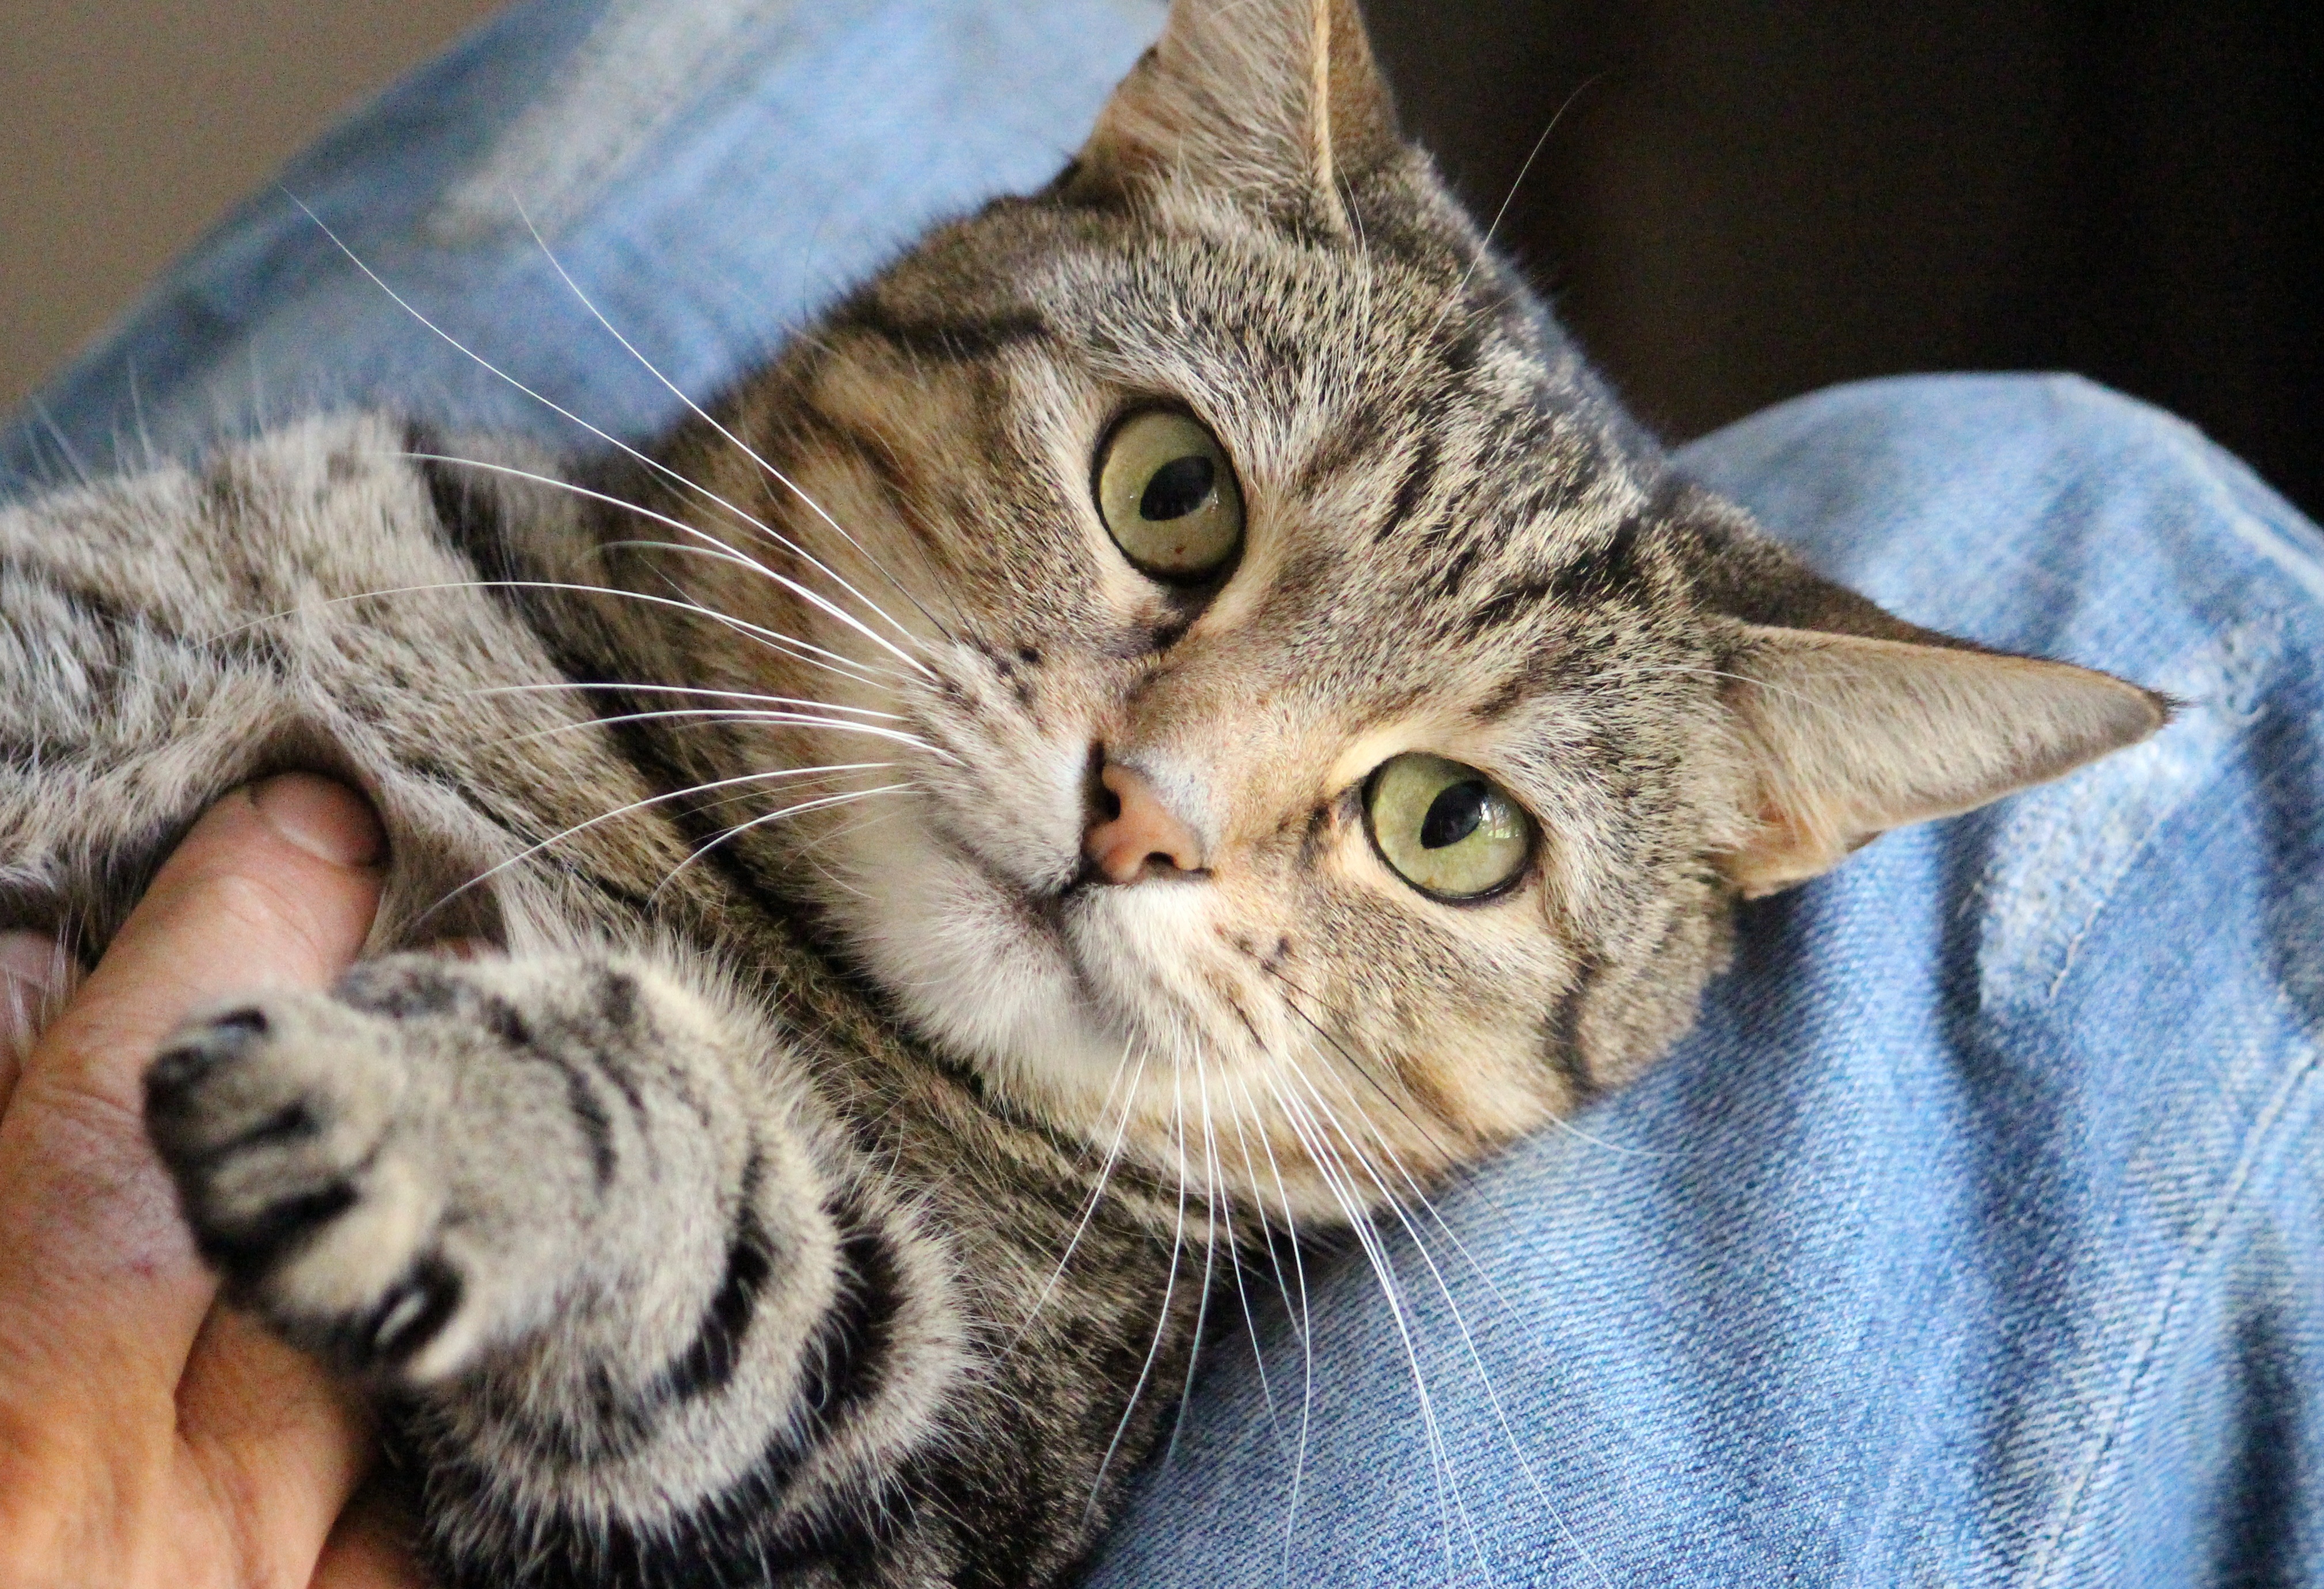
watch, hand, animal, cute, pet, fur, relax, kitten, cat, mammal, friendship, close, security, fauna, close up, crawl, face, nose, whiskers, affection, relationship, adidas, head, vertebrate, trust, mieze, curious, attention, enjoy, animal world, domestic cat, tenderness, animal portrait, concerns, tabby cat, stroke, bengal, trustful, european shorthair, wild cat, supine position, peritoneum, small to medium sized cats, cat like mammal, domestic short haired cat, pixie bob, american shorthair, toyger